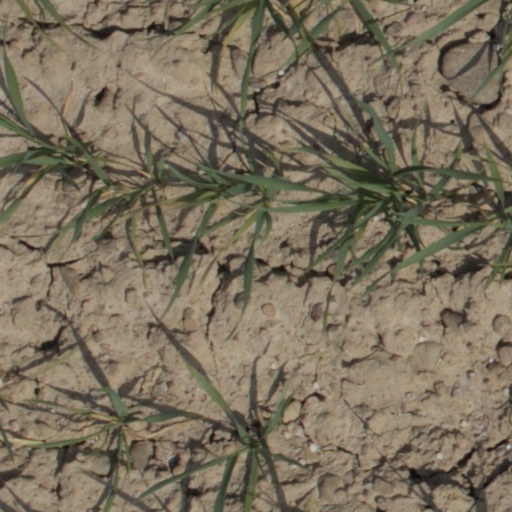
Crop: wheat